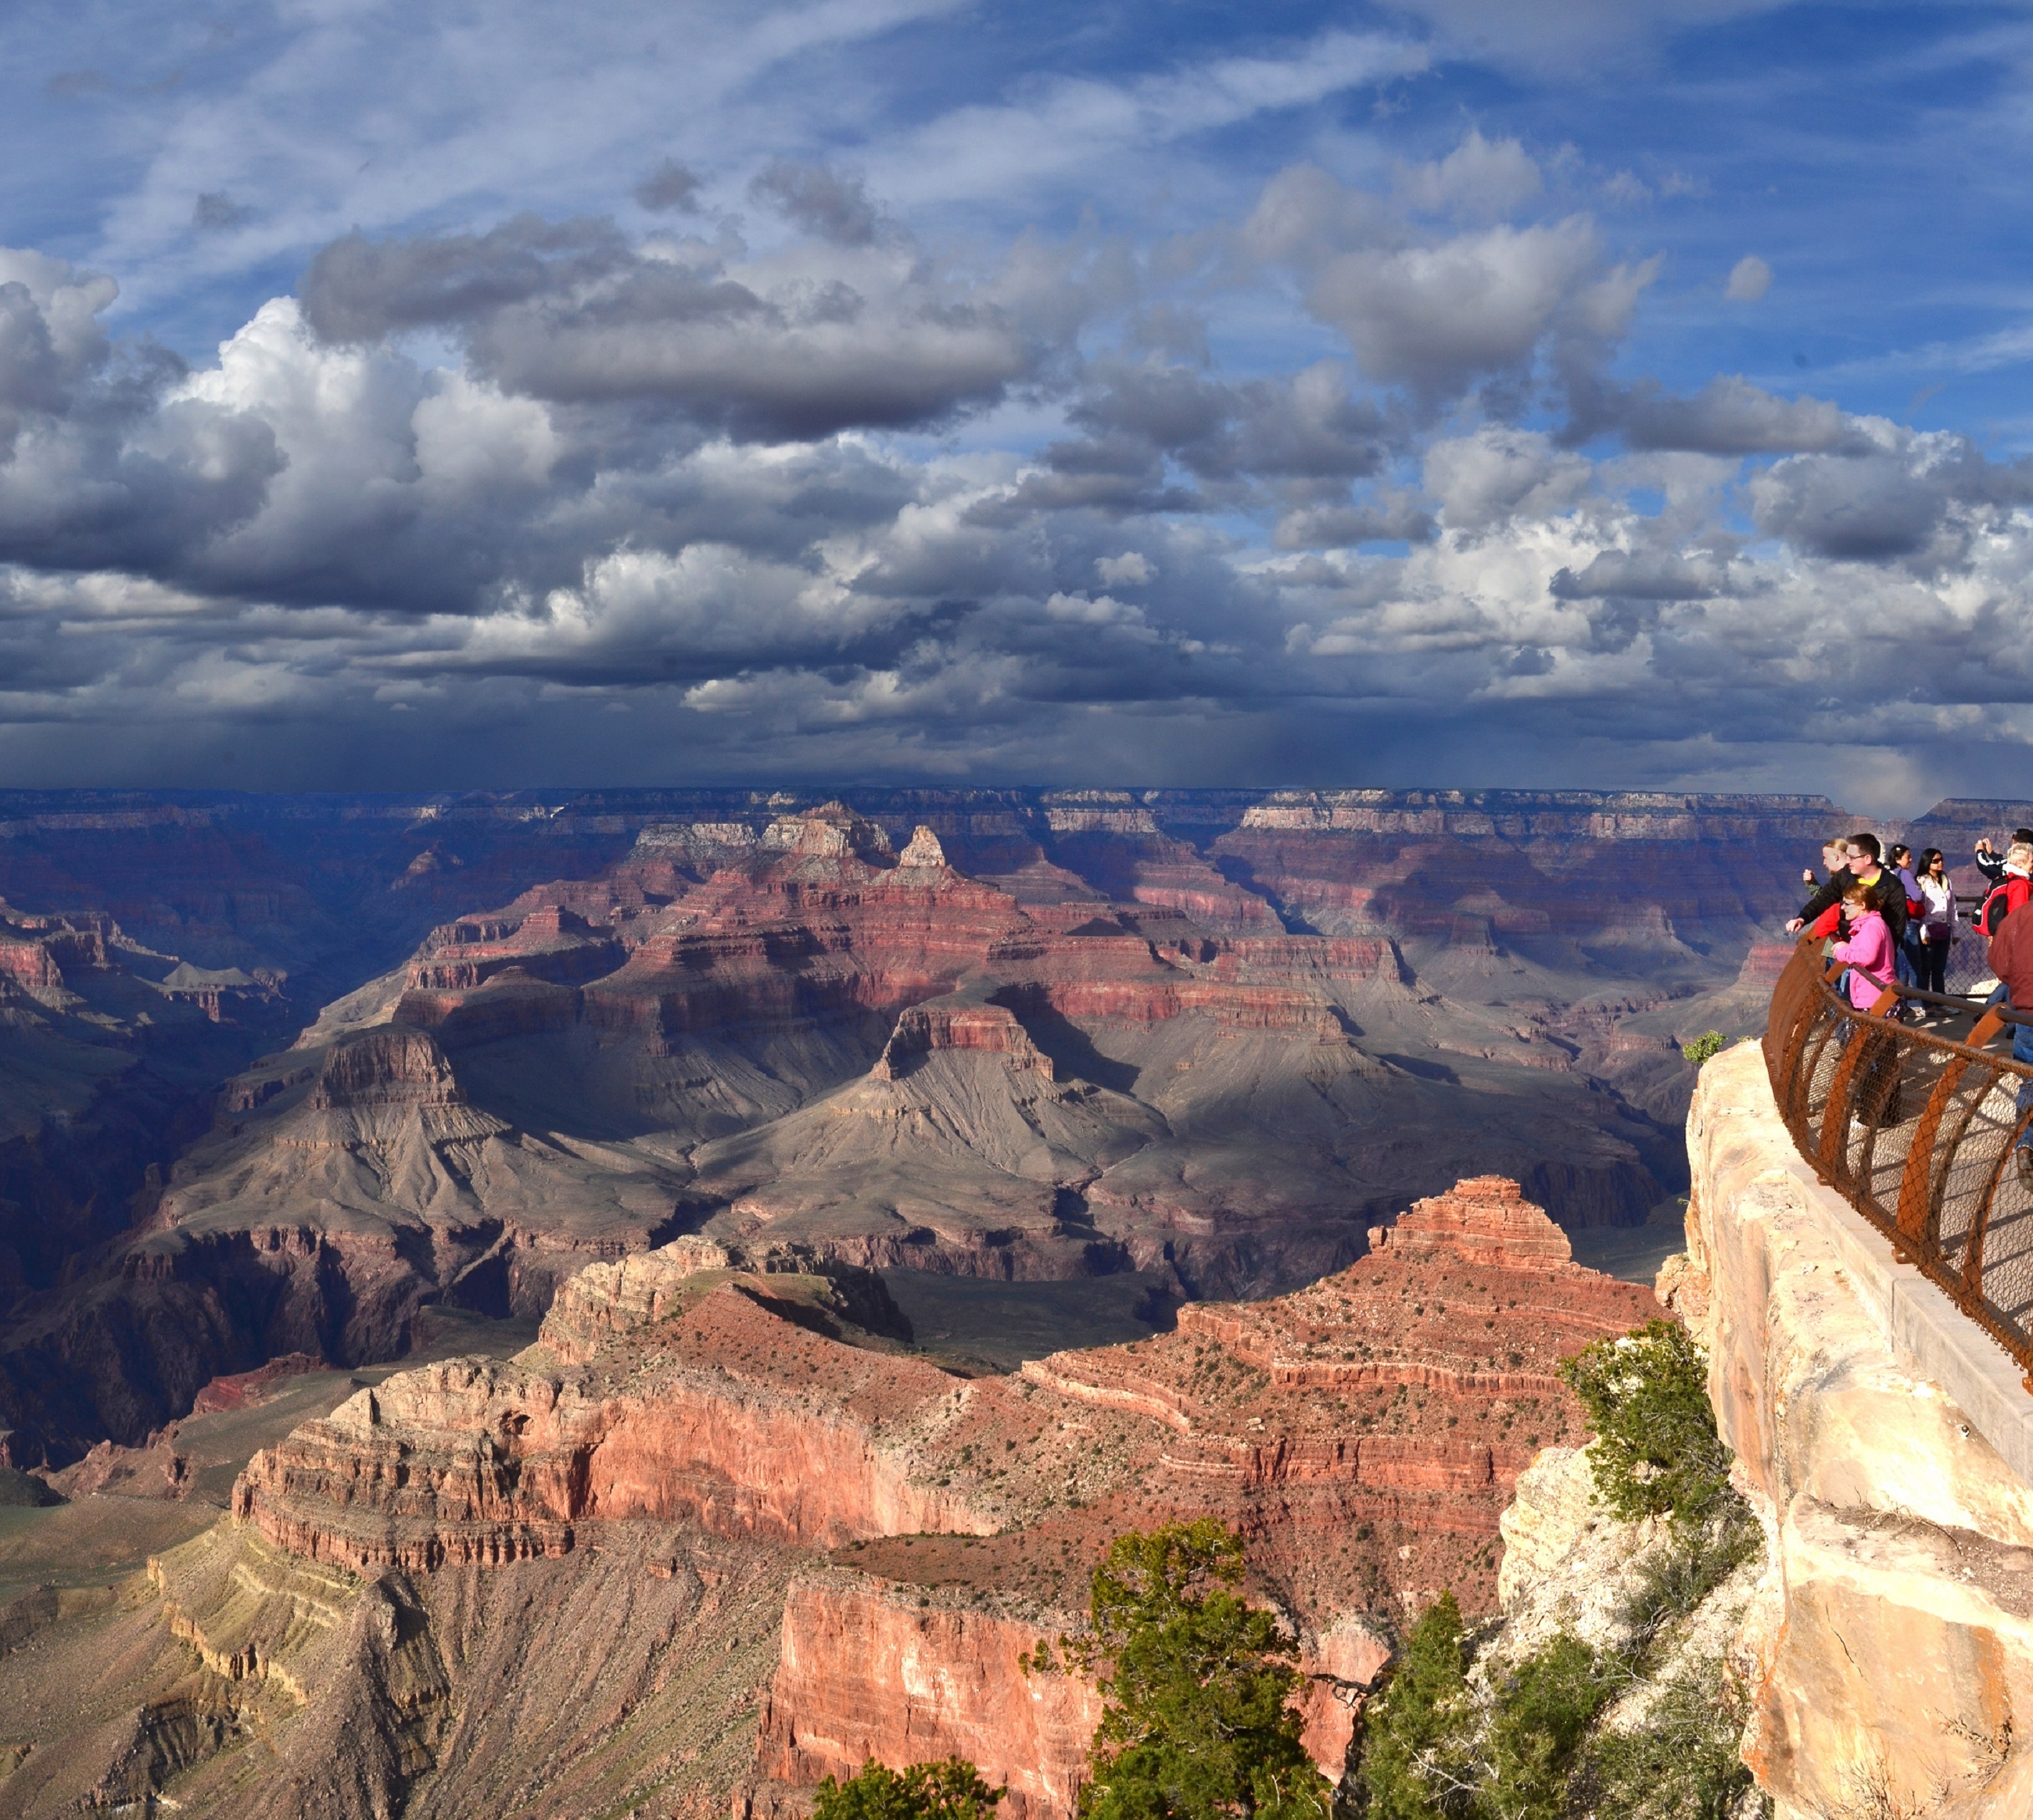
landscape, rock, wilderness, mountain, adventure, mountain range, looking, formation, cliff, scenic, storm, usa, gorge, canyon, grand canyon, extreme sport, terrain, national park, erosion, arizona, outdoors, clouds, geology, tourists, badlands, plateau, landform, south rim, geographical feature, mountainous landforms, mather point